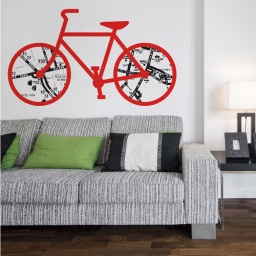
road bike - in situ